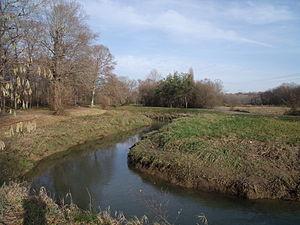
La rivière Ardanavy, limite entre Briscous à droite et Urcuit à gauche. Le territoire du fond appartient à la commune d'Urt.
Urcuit est une commune française située dans le département des Pyrénées-Atlantiques, en région Nouvelle-Aquitaine.
Urt est une commune française, située dans le département des Pyrénées-Atlantiques en région Nouvelle-Aquitaine. Le village est proche de la frontière floue du Pays basque et de la Gascogne.
Cet article recense les sites Natura 2000 des Pyrénées-Atlantiques, en France.
L'Ardanavy est une rivière du Pays basque français affluent de l'Adour.